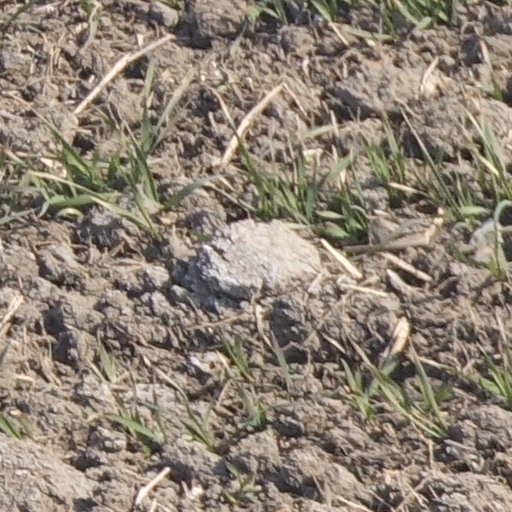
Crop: wheat